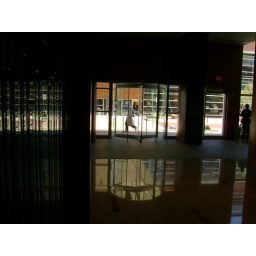
Thought this was kind of interesting - revolving door on the ground floor of the Hilton Hotel in Baltimore.